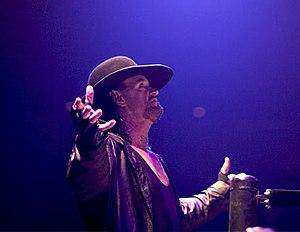
WWE TLC: Tables, Ladders and Chairs ou bien WWE TLC est une manifestation de catch télédiffusée uniquement en paiement à la séance et produite par la World Wrestling Entertainment en remplacement d'Armageddon. Il s'est déroulé le 13 décembre 2009 à San Antonio au Texas et était consacré aux matchs avec des tables, des échelles et des chaises.